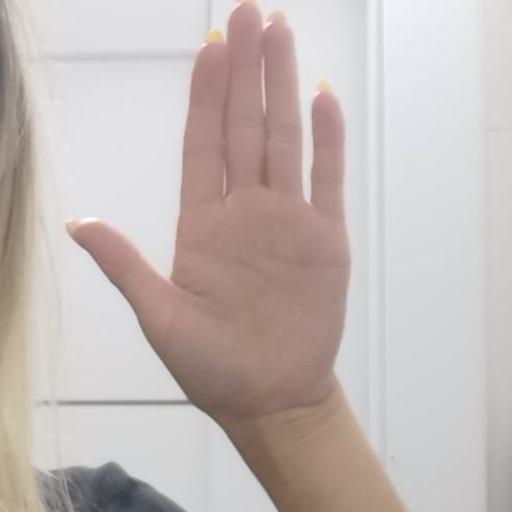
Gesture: stop